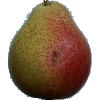
Label: pear_forelle